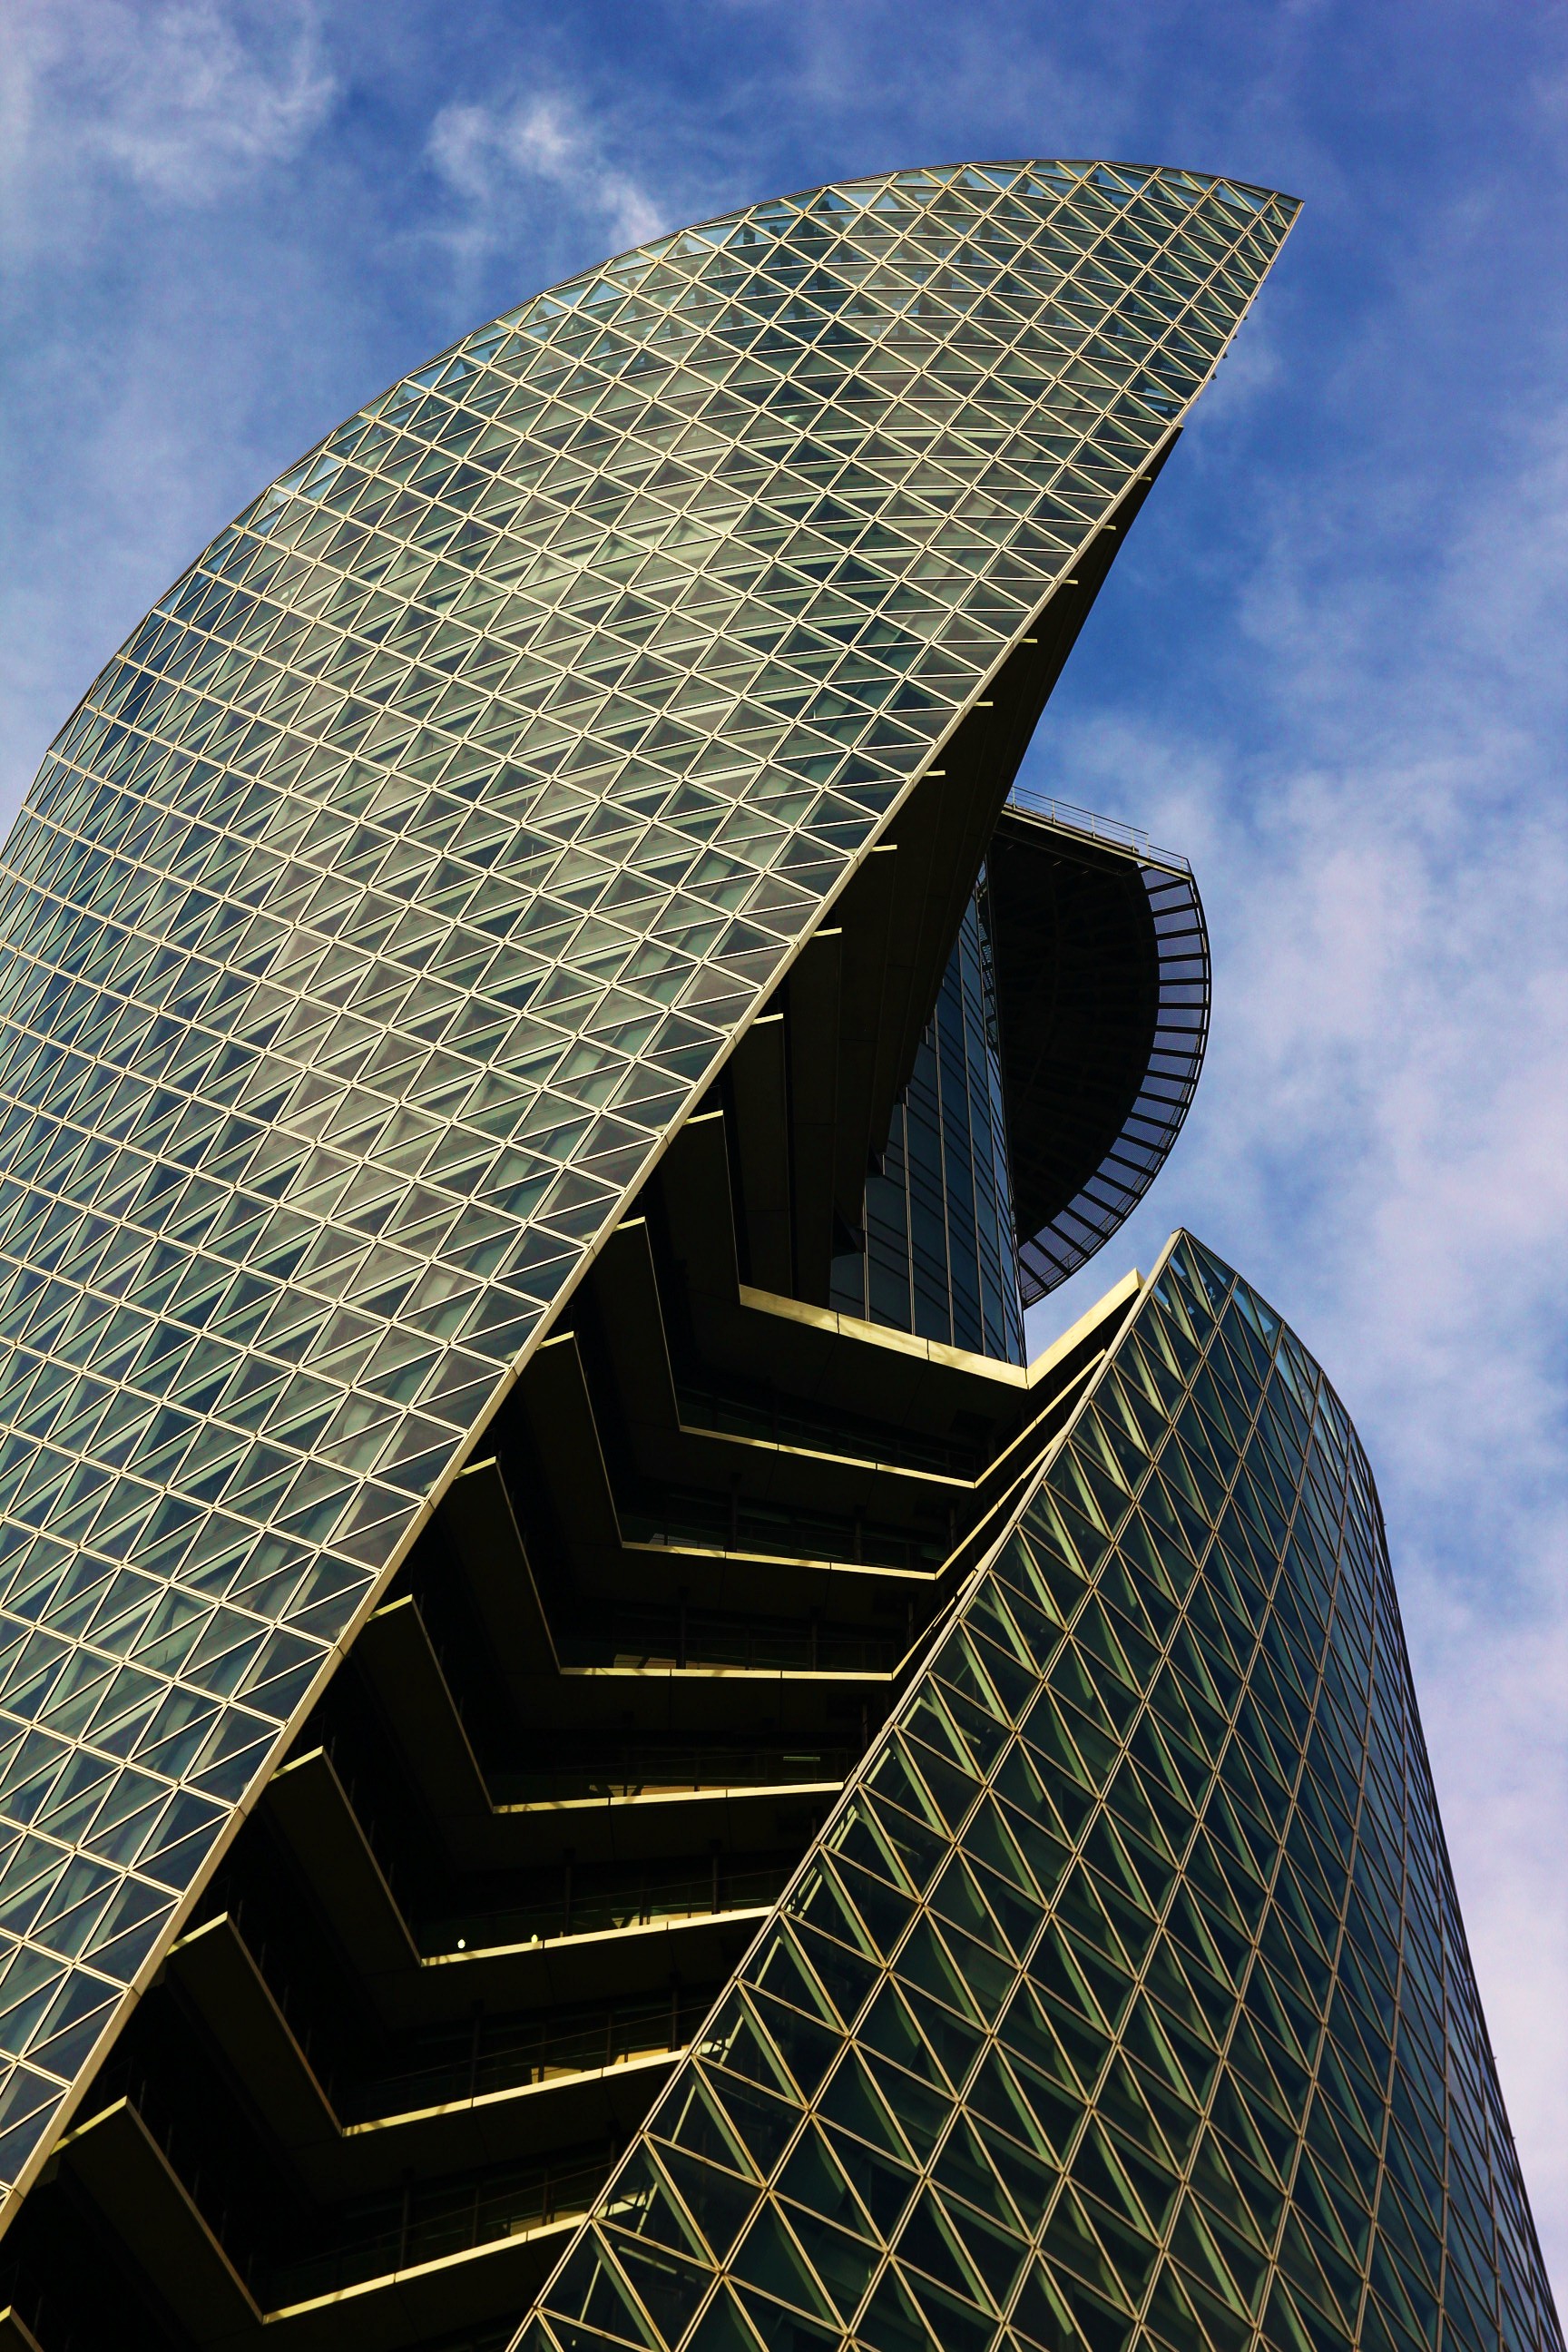
architecture, structure, sky, glass, building, skyscraper, downtown, reflection, tower, landmark, facade, blue, tower block, high rise, windows, symmetry, shape, metropolis, urban area